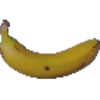
Label: Banana 1